Expo 86

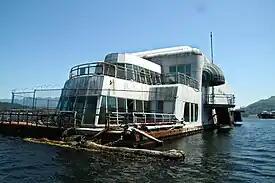
The McBarge shown anchored in Burrard Inlet next to an oil refinery in 2006.

In all, 22 million people attended the expo and, despite a deficit of $311 million CAD, it was considered a tremendous success. It remains to date the second biggest event in British Columbia history and is viewed by many as the transition of Vancouver from a provincial city dedicated to extractive industries to a city with global clout. It marked a strong boost to tourism for the province.